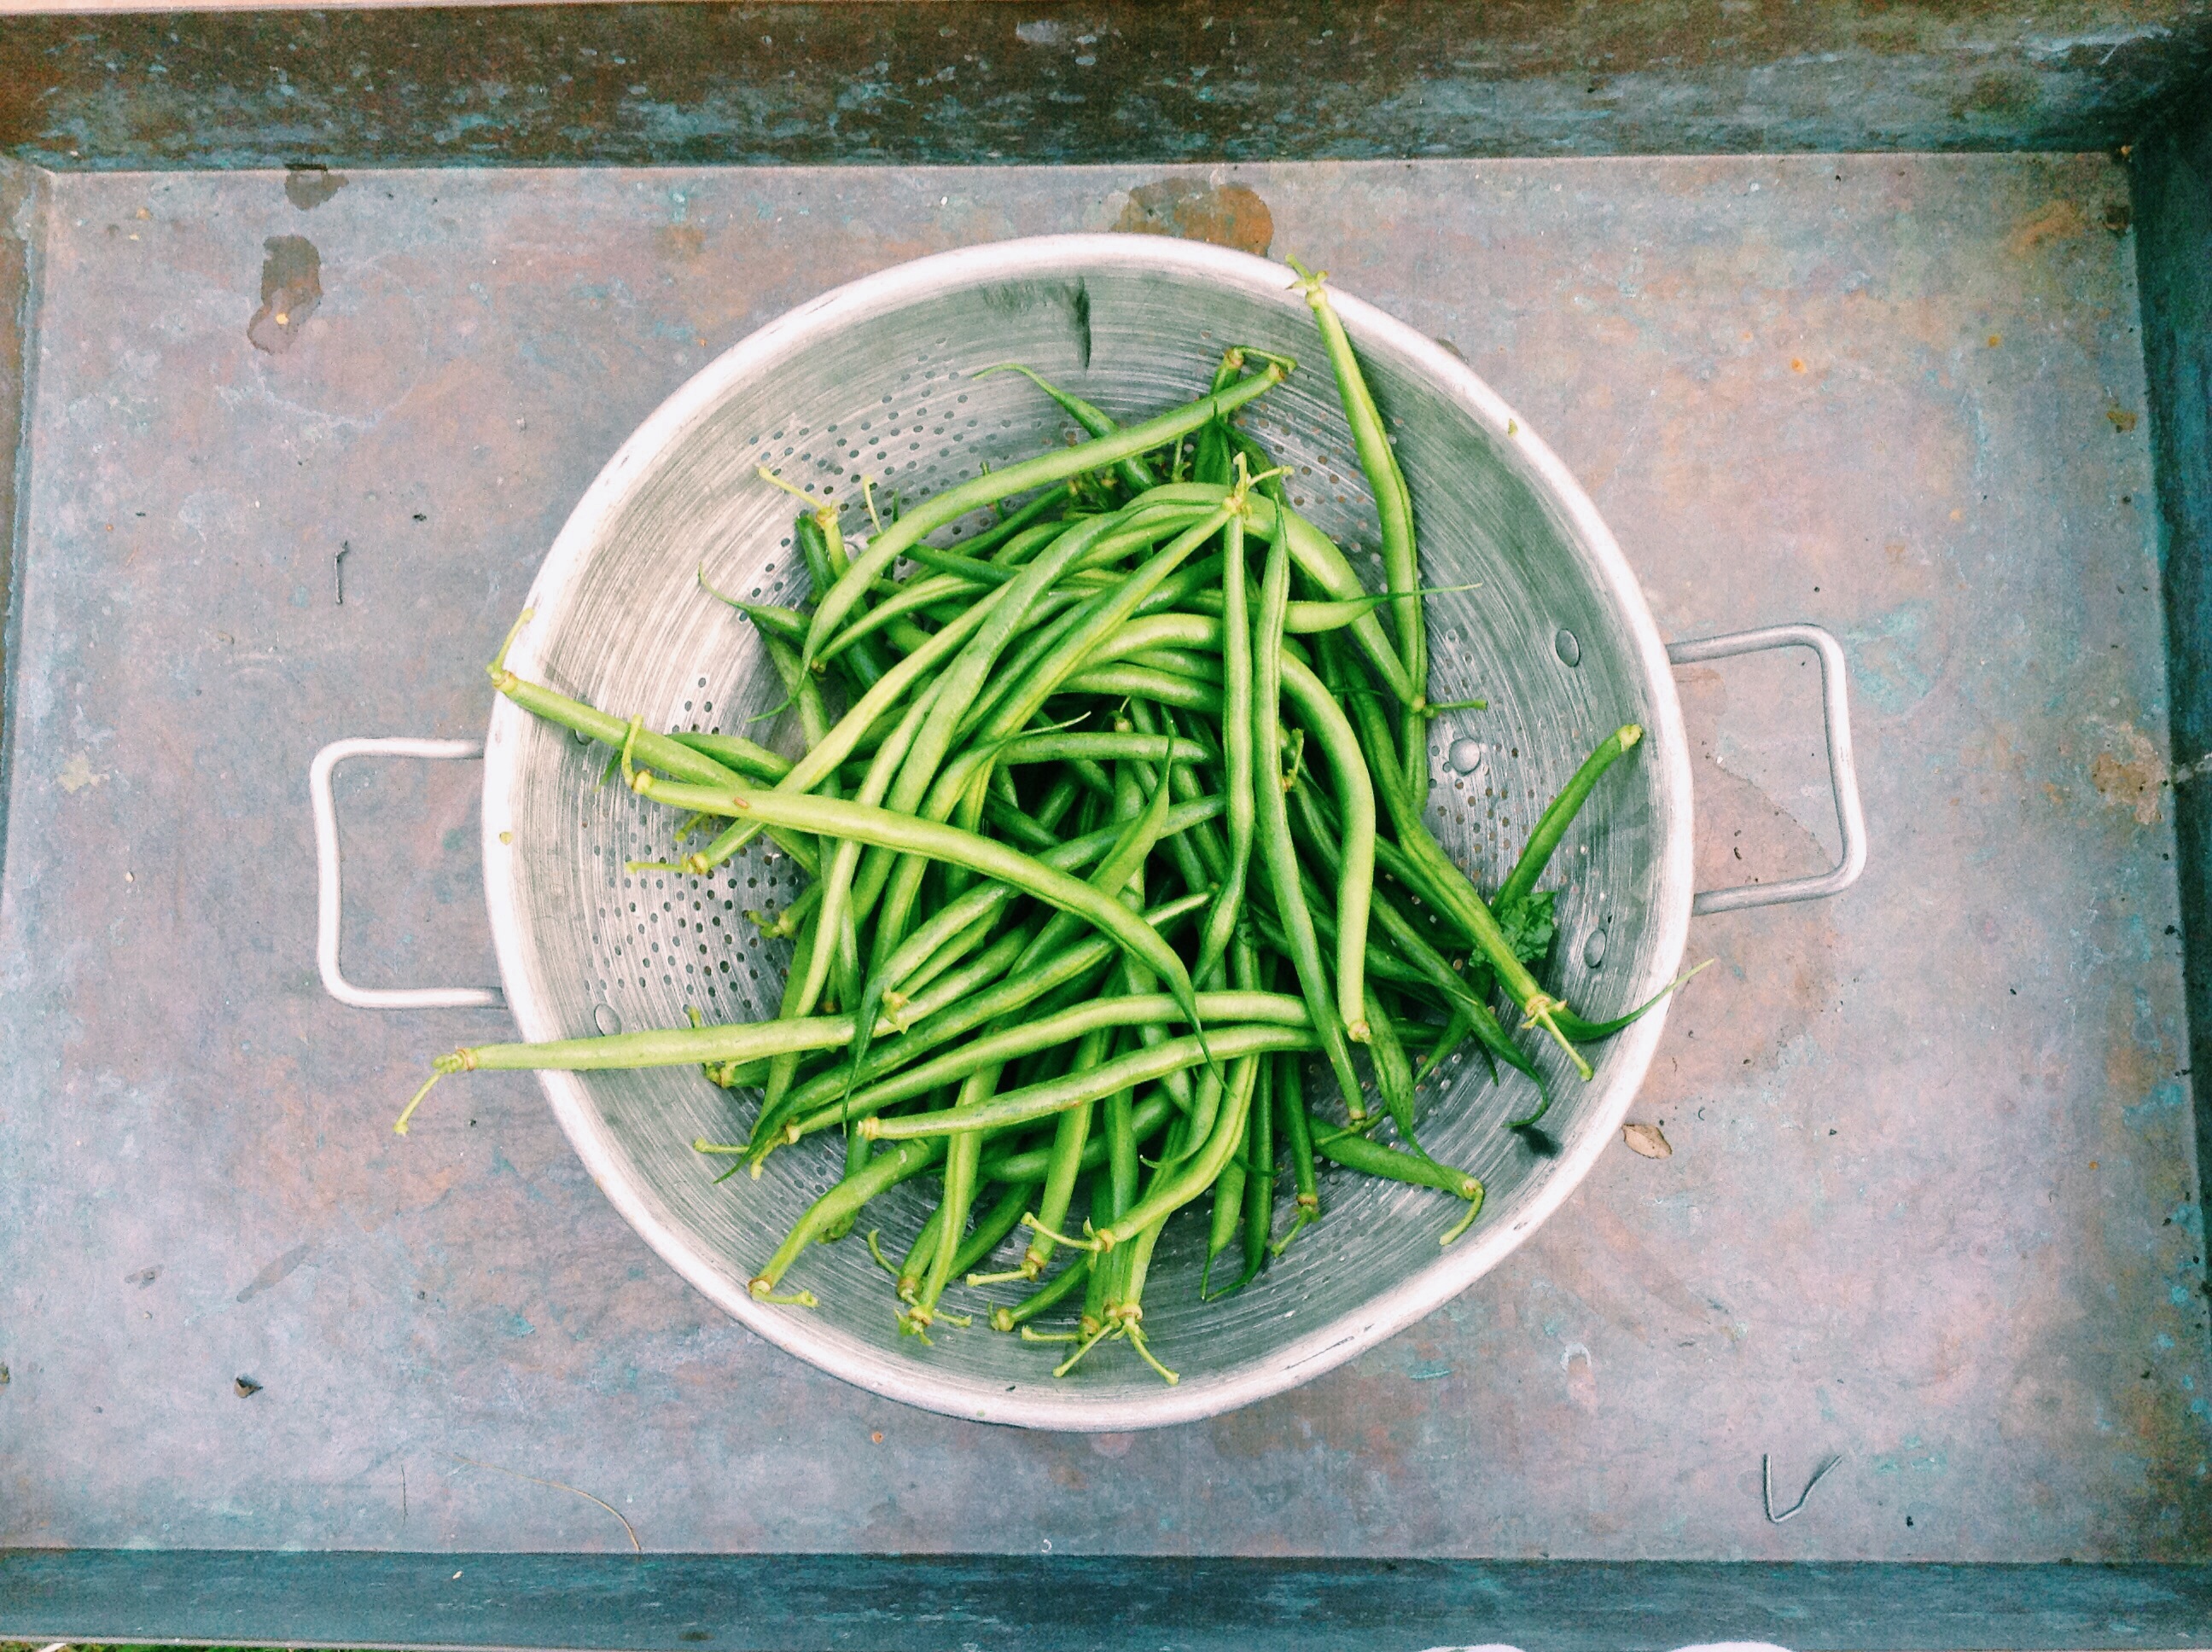
plant, food, green, herb, produce, vegetable, healthy, beans, flowering plant, land plant